St. John's University (New York City)

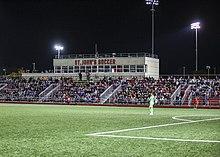
A view inside Belson Stadium, the home of the St. John's men's and women's soccer teams on the Queens Campus

The Red Storm play most of their home games at Madison Square Garden, "The World's Most Famous Arena", while their early non-conference games are held at Carnesecca Arena on the St. John's campus in Queens. St. John's University holds the second best winning percentage for a New York City school in the NCAA basketball tournament (second to City College of New York – which won one NCAA Div 1 Championships as the CCNY Beavers men's basketball) St. John's has the most NIT appearances with 27, the most championship wins with 6, although they were stripped of one due to an NCAA infraction. In 2008, St. John's celebrated its 100th year of college basketball.